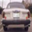
Label: automobile